Jesuits, etc. Act 1584

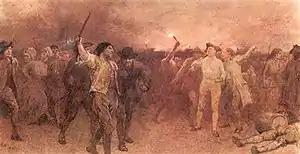
The Gordon Riots 1780, painting by Charles Green

The execution of a Catholic priest under the act in 1594 became the subject of a court case 401 years later. In 1995 a church applied to the consistory court in Durham for a faculty (planning permission) to display a memorial plaque on the church door, in memory of the dead priest. Even though the 1584 Act had been repealed long ago, the priest's conviction had not been quashed, and so the court could not permit it: